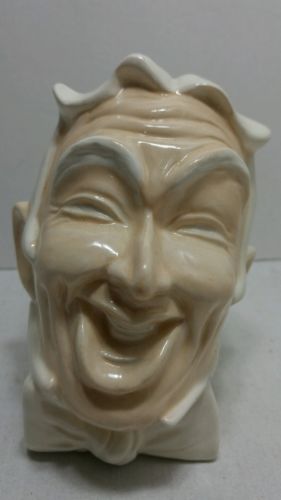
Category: mug